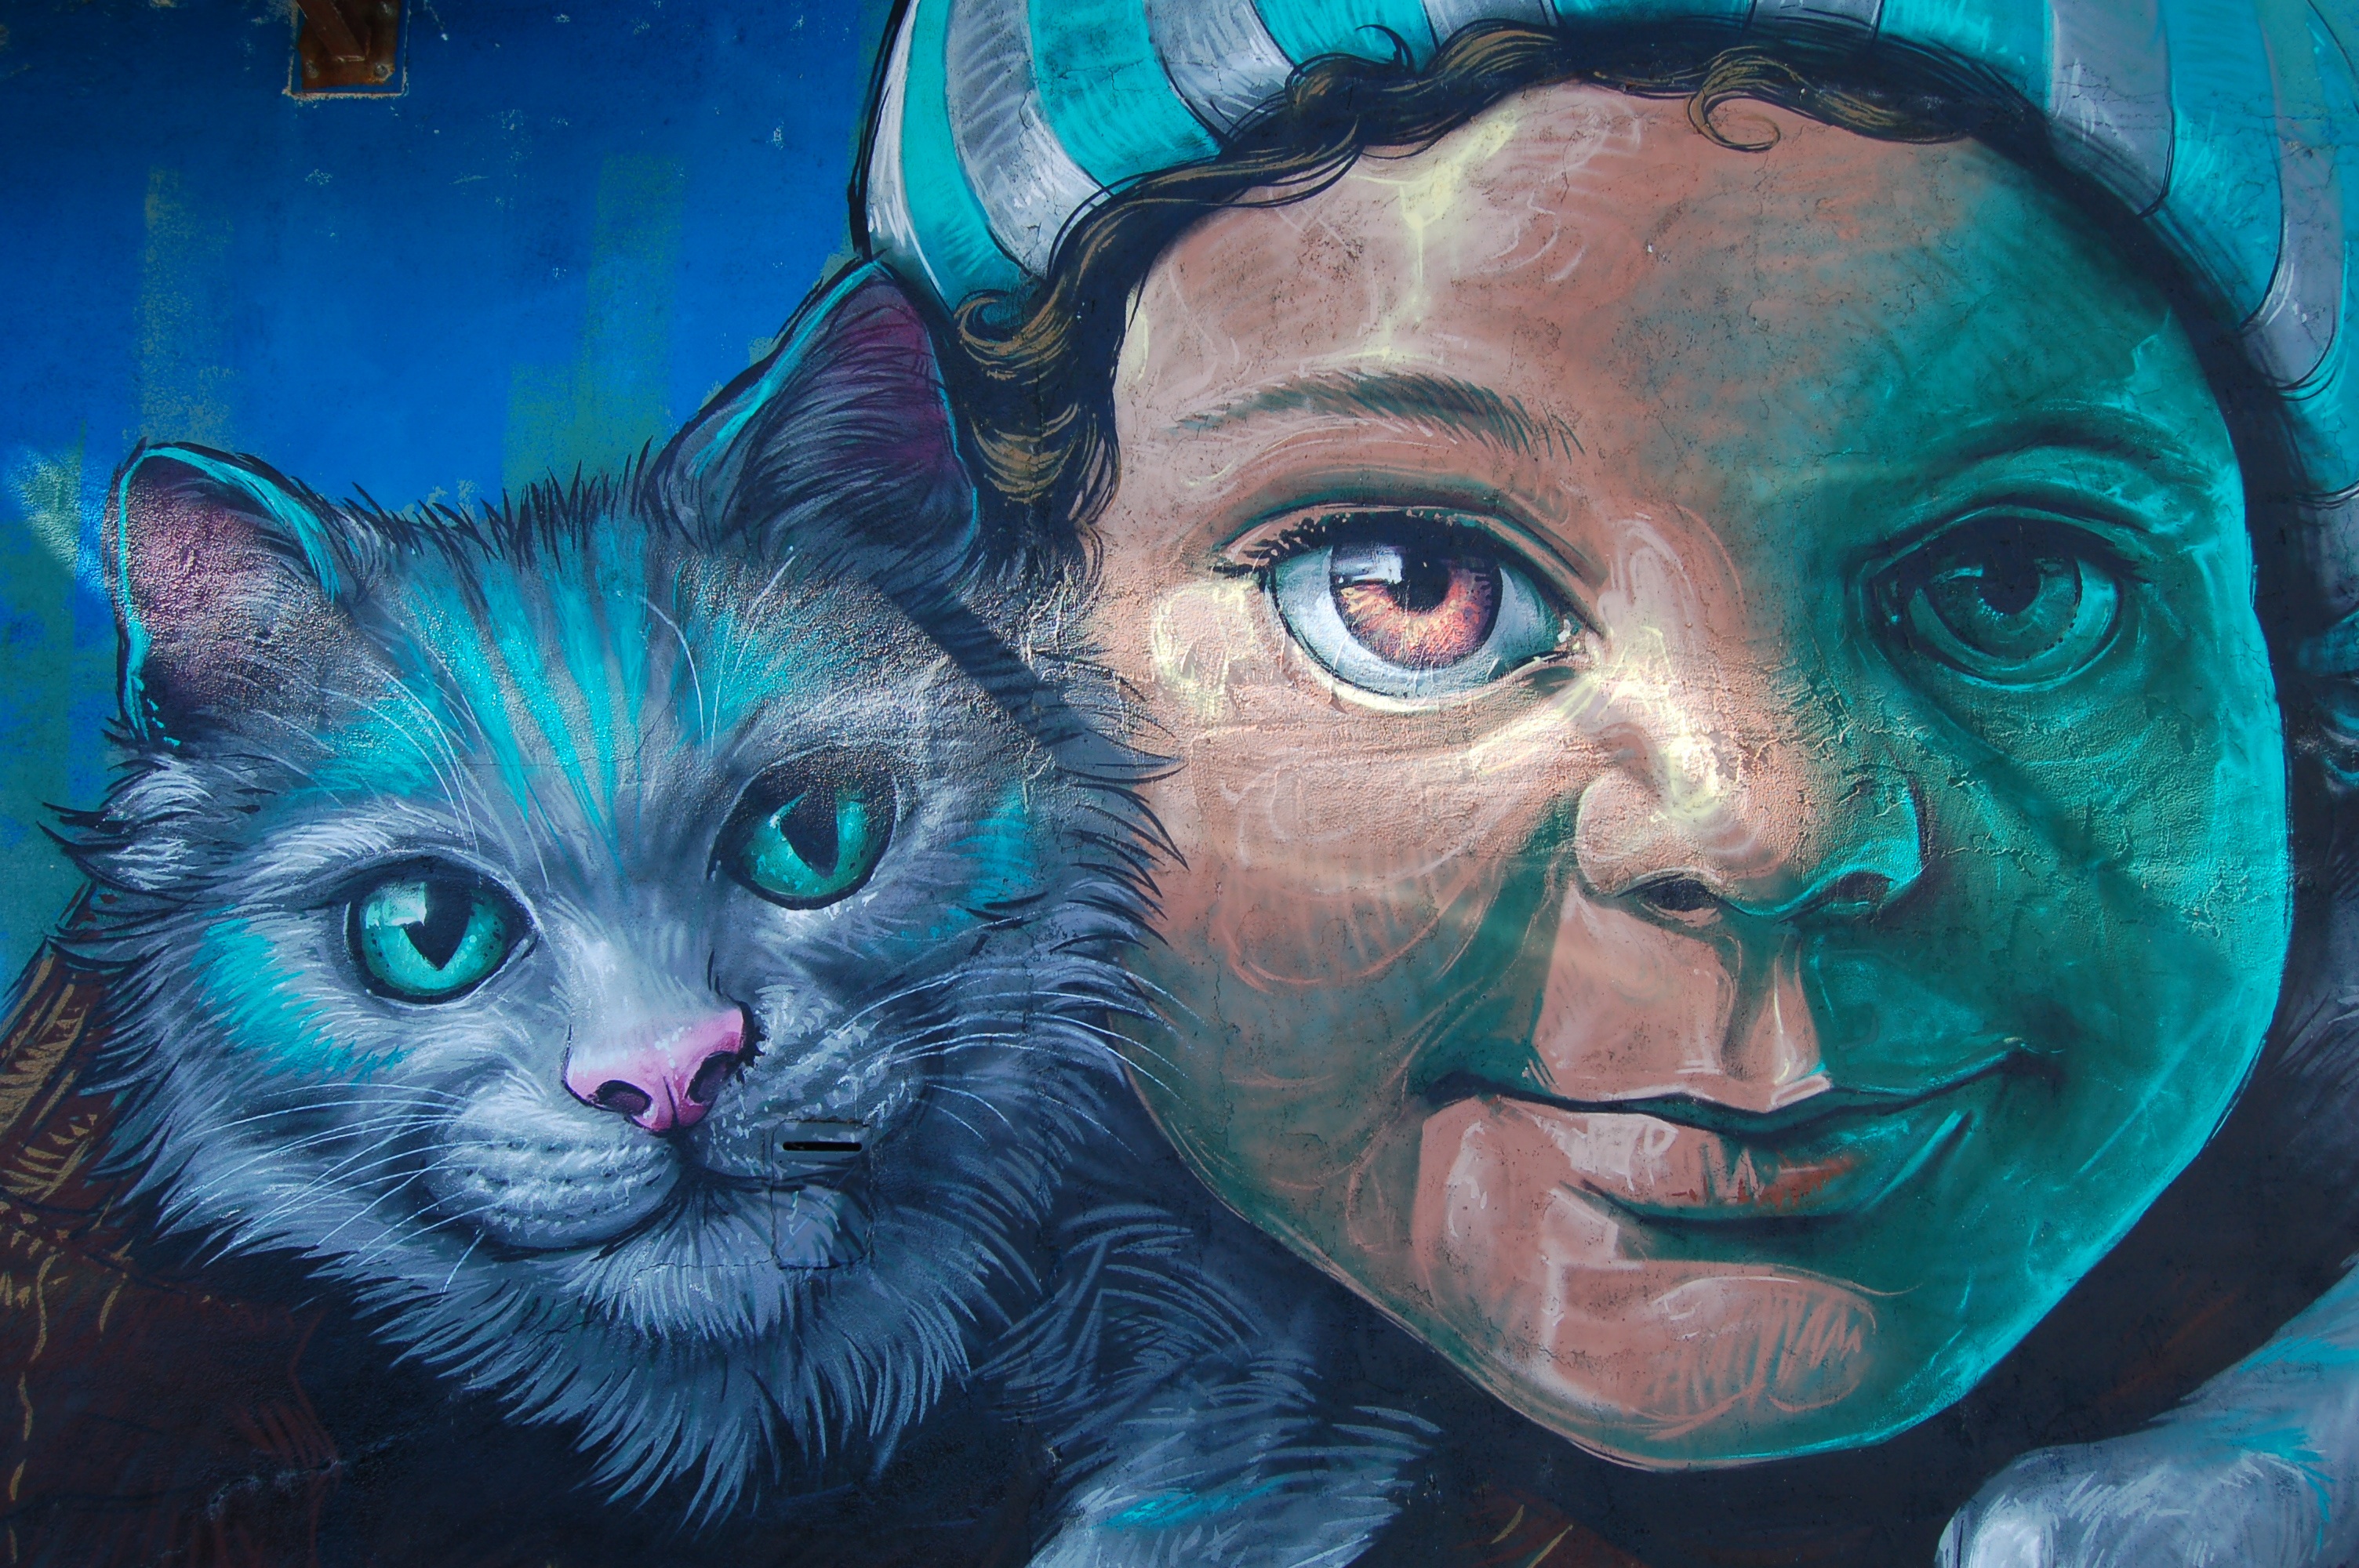
color, blue, painting, face, art, illustration, head